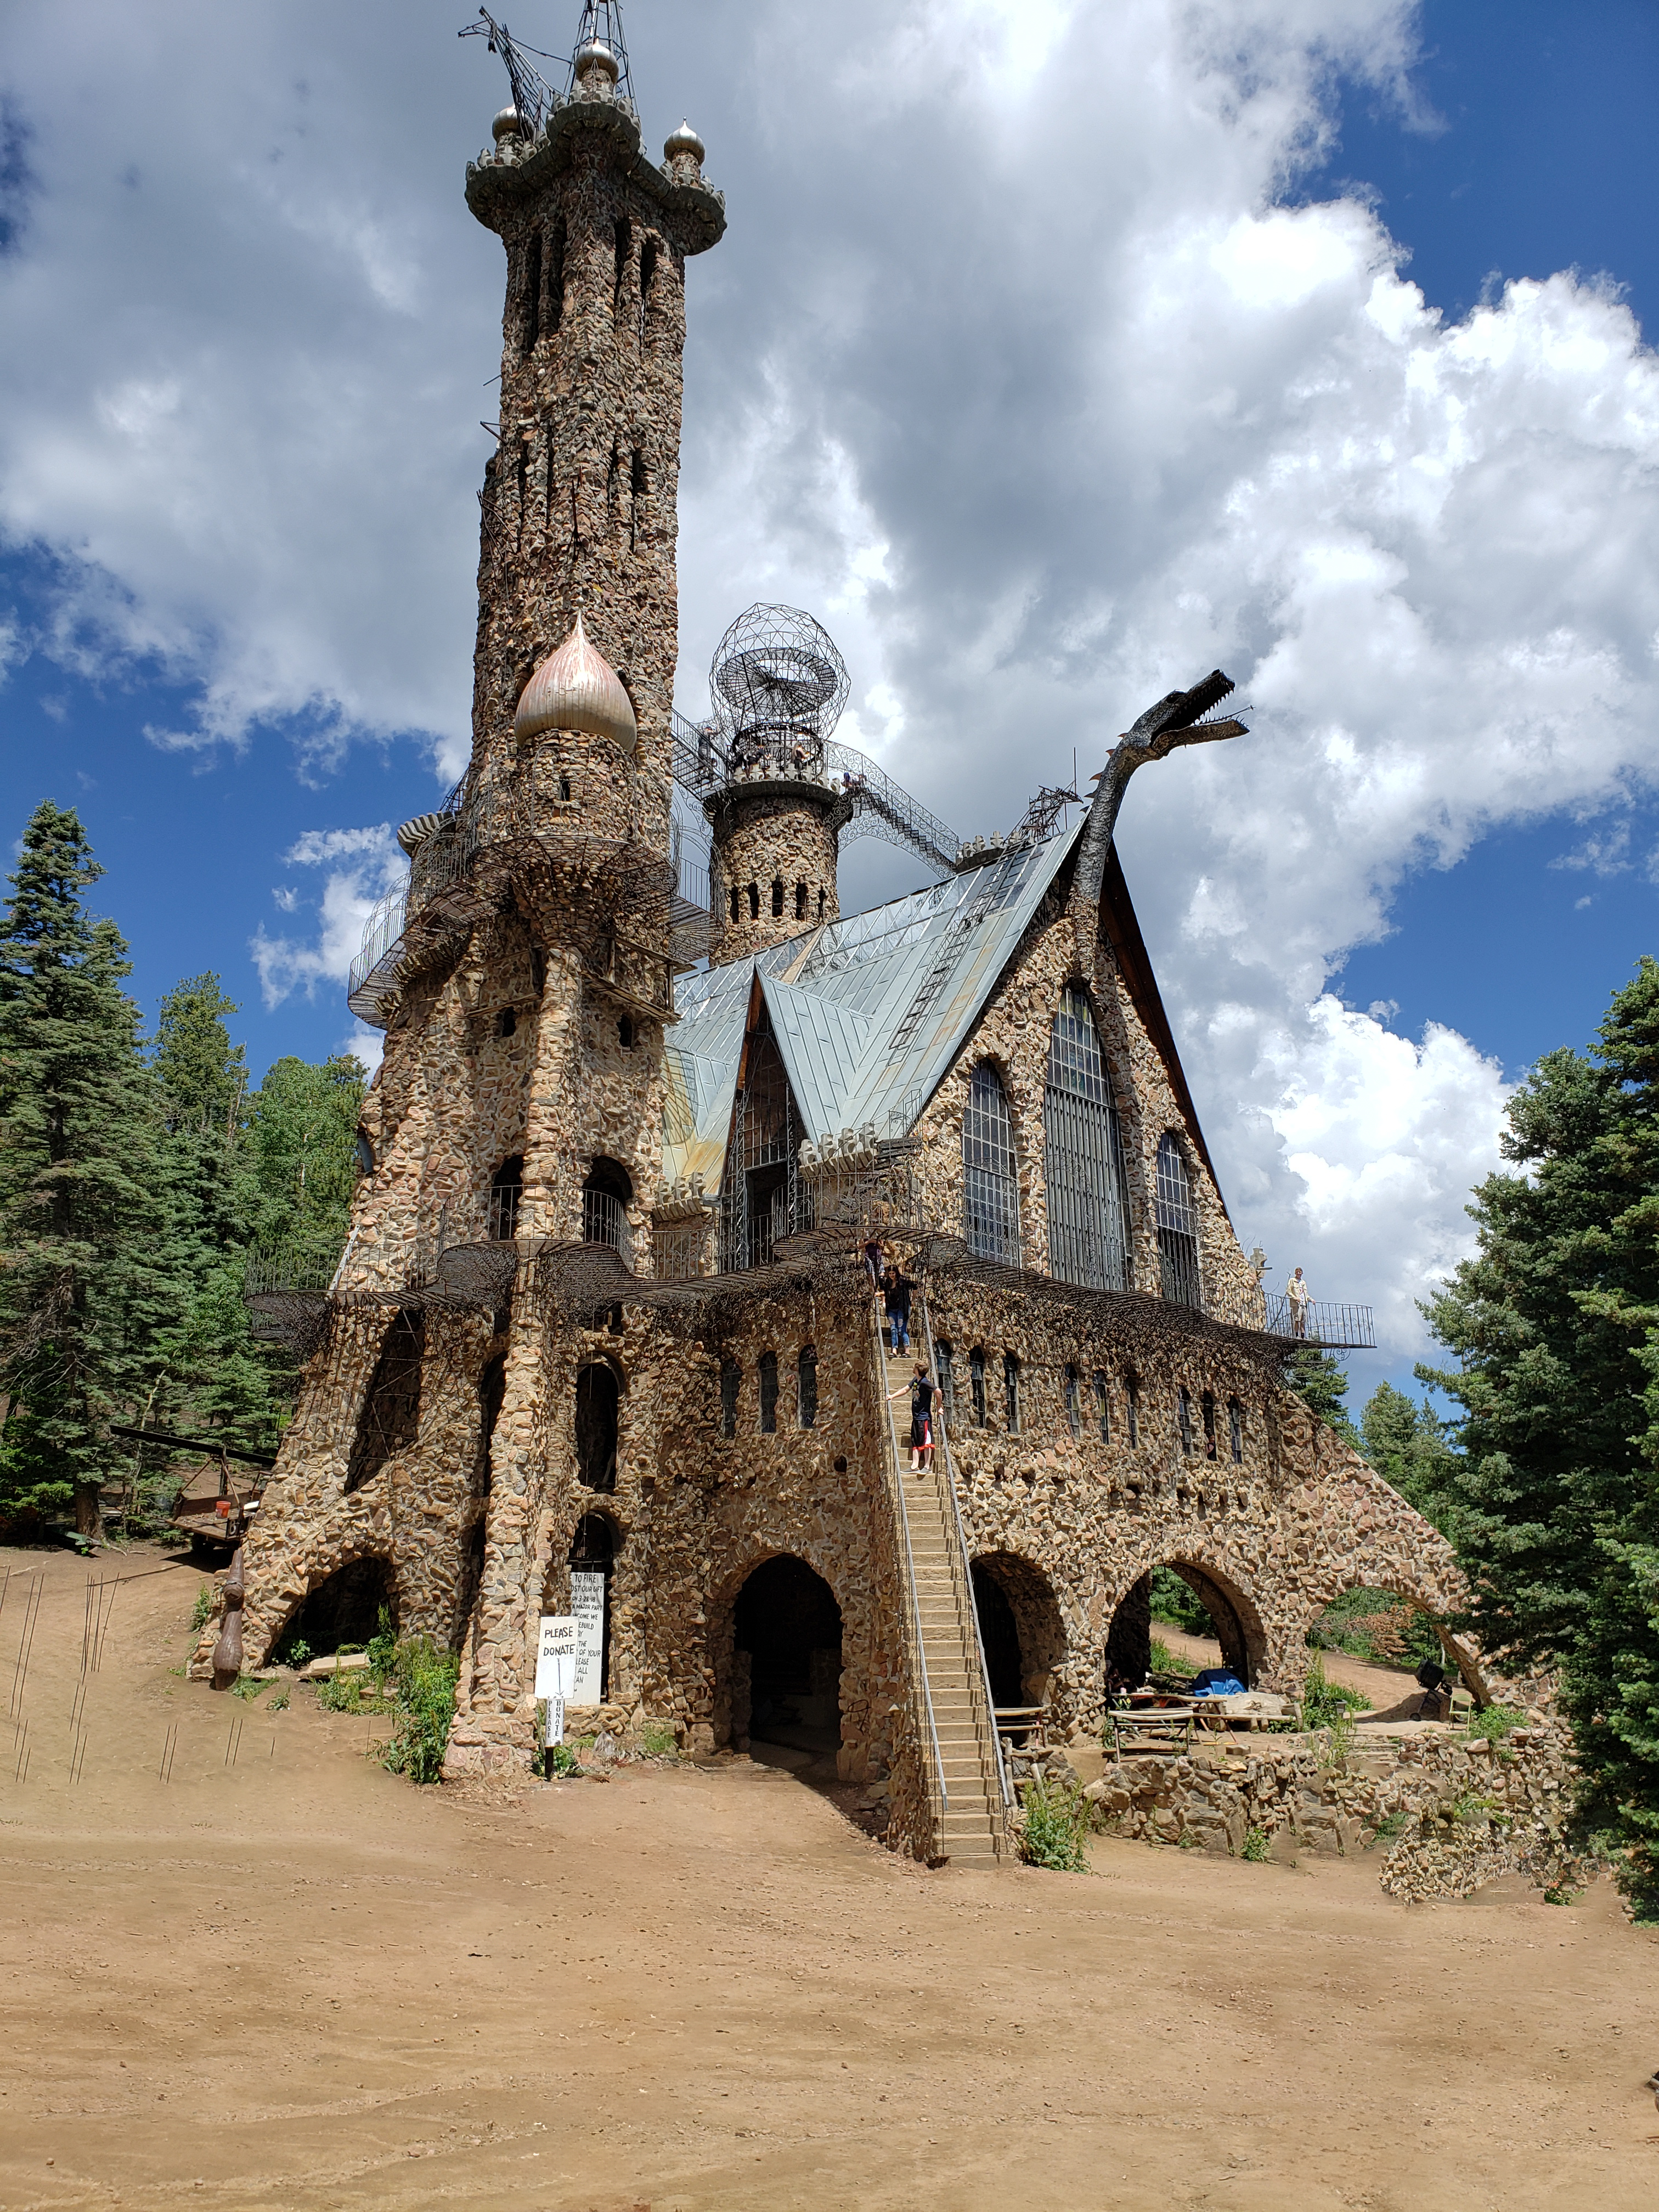
woods, forest, cloud, sky, building, plant, tree, window, house, facade, landscape, arch, castle, medieval architecture, monument, archaeological site, church, grass, turret, art, spire, history, place of worship, ancient history, chapel, historic site, village, soil, rock, roof, tower, national historic landmark, ruins, tourism, monastery, tourist attraction